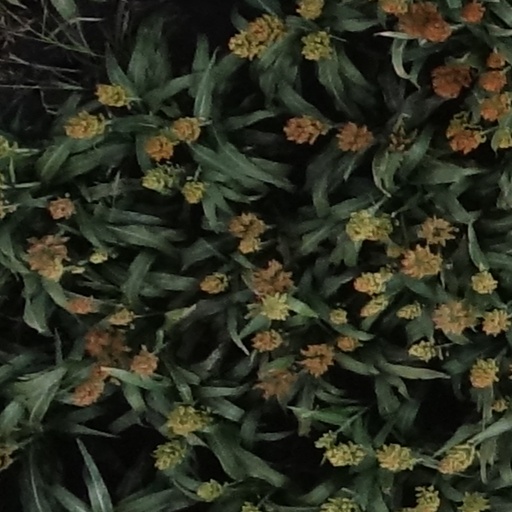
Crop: sorghum